Anthony Albanese

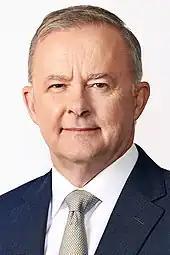
Albanese during his time as Leader of the Opposition

In June 2013, Rudd defeated Gillard in a final leadership election. That same ballot saw Albanese elected by the caucus as Deputy Leader of the Labor Party, and the following day Albanese was sworn in as deputy prime minister. He held this role until Labor's defeat at the 2013 election, and was replaced by Warren Truss on 18 September.